Henry Metcalfe (military officer)

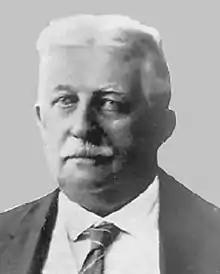
Captain Henry Metcalfe

Captain Henry Metcalfe (October 29, 1847 – August 17, 1927) was an officer in the United States Army Ordnance Corps, inventor and early organizational theorist, known for his 1873 invention of a detachable magazine for small arms, for his work on modern management accounting, the development of the "time card" and his theory on the role of middle management.